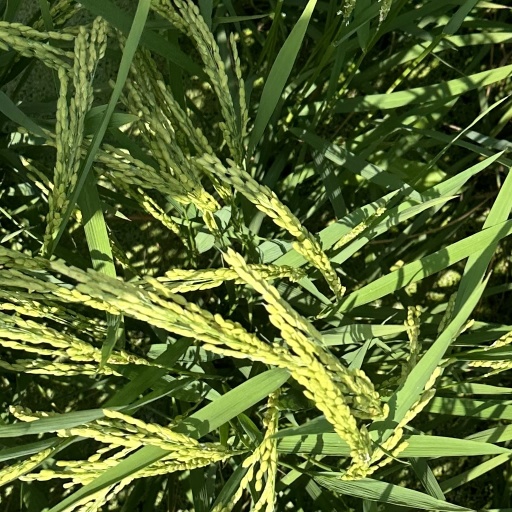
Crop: rice